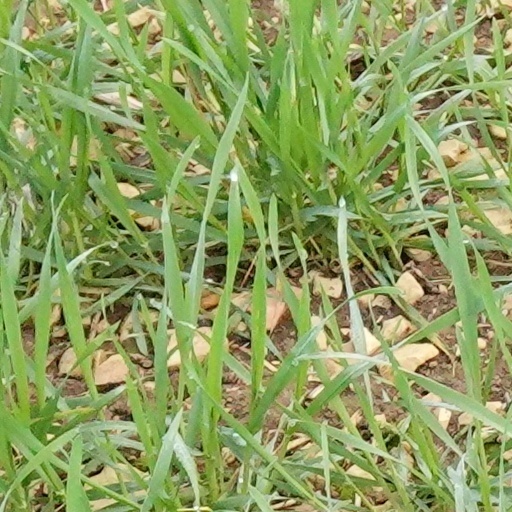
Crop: wheat